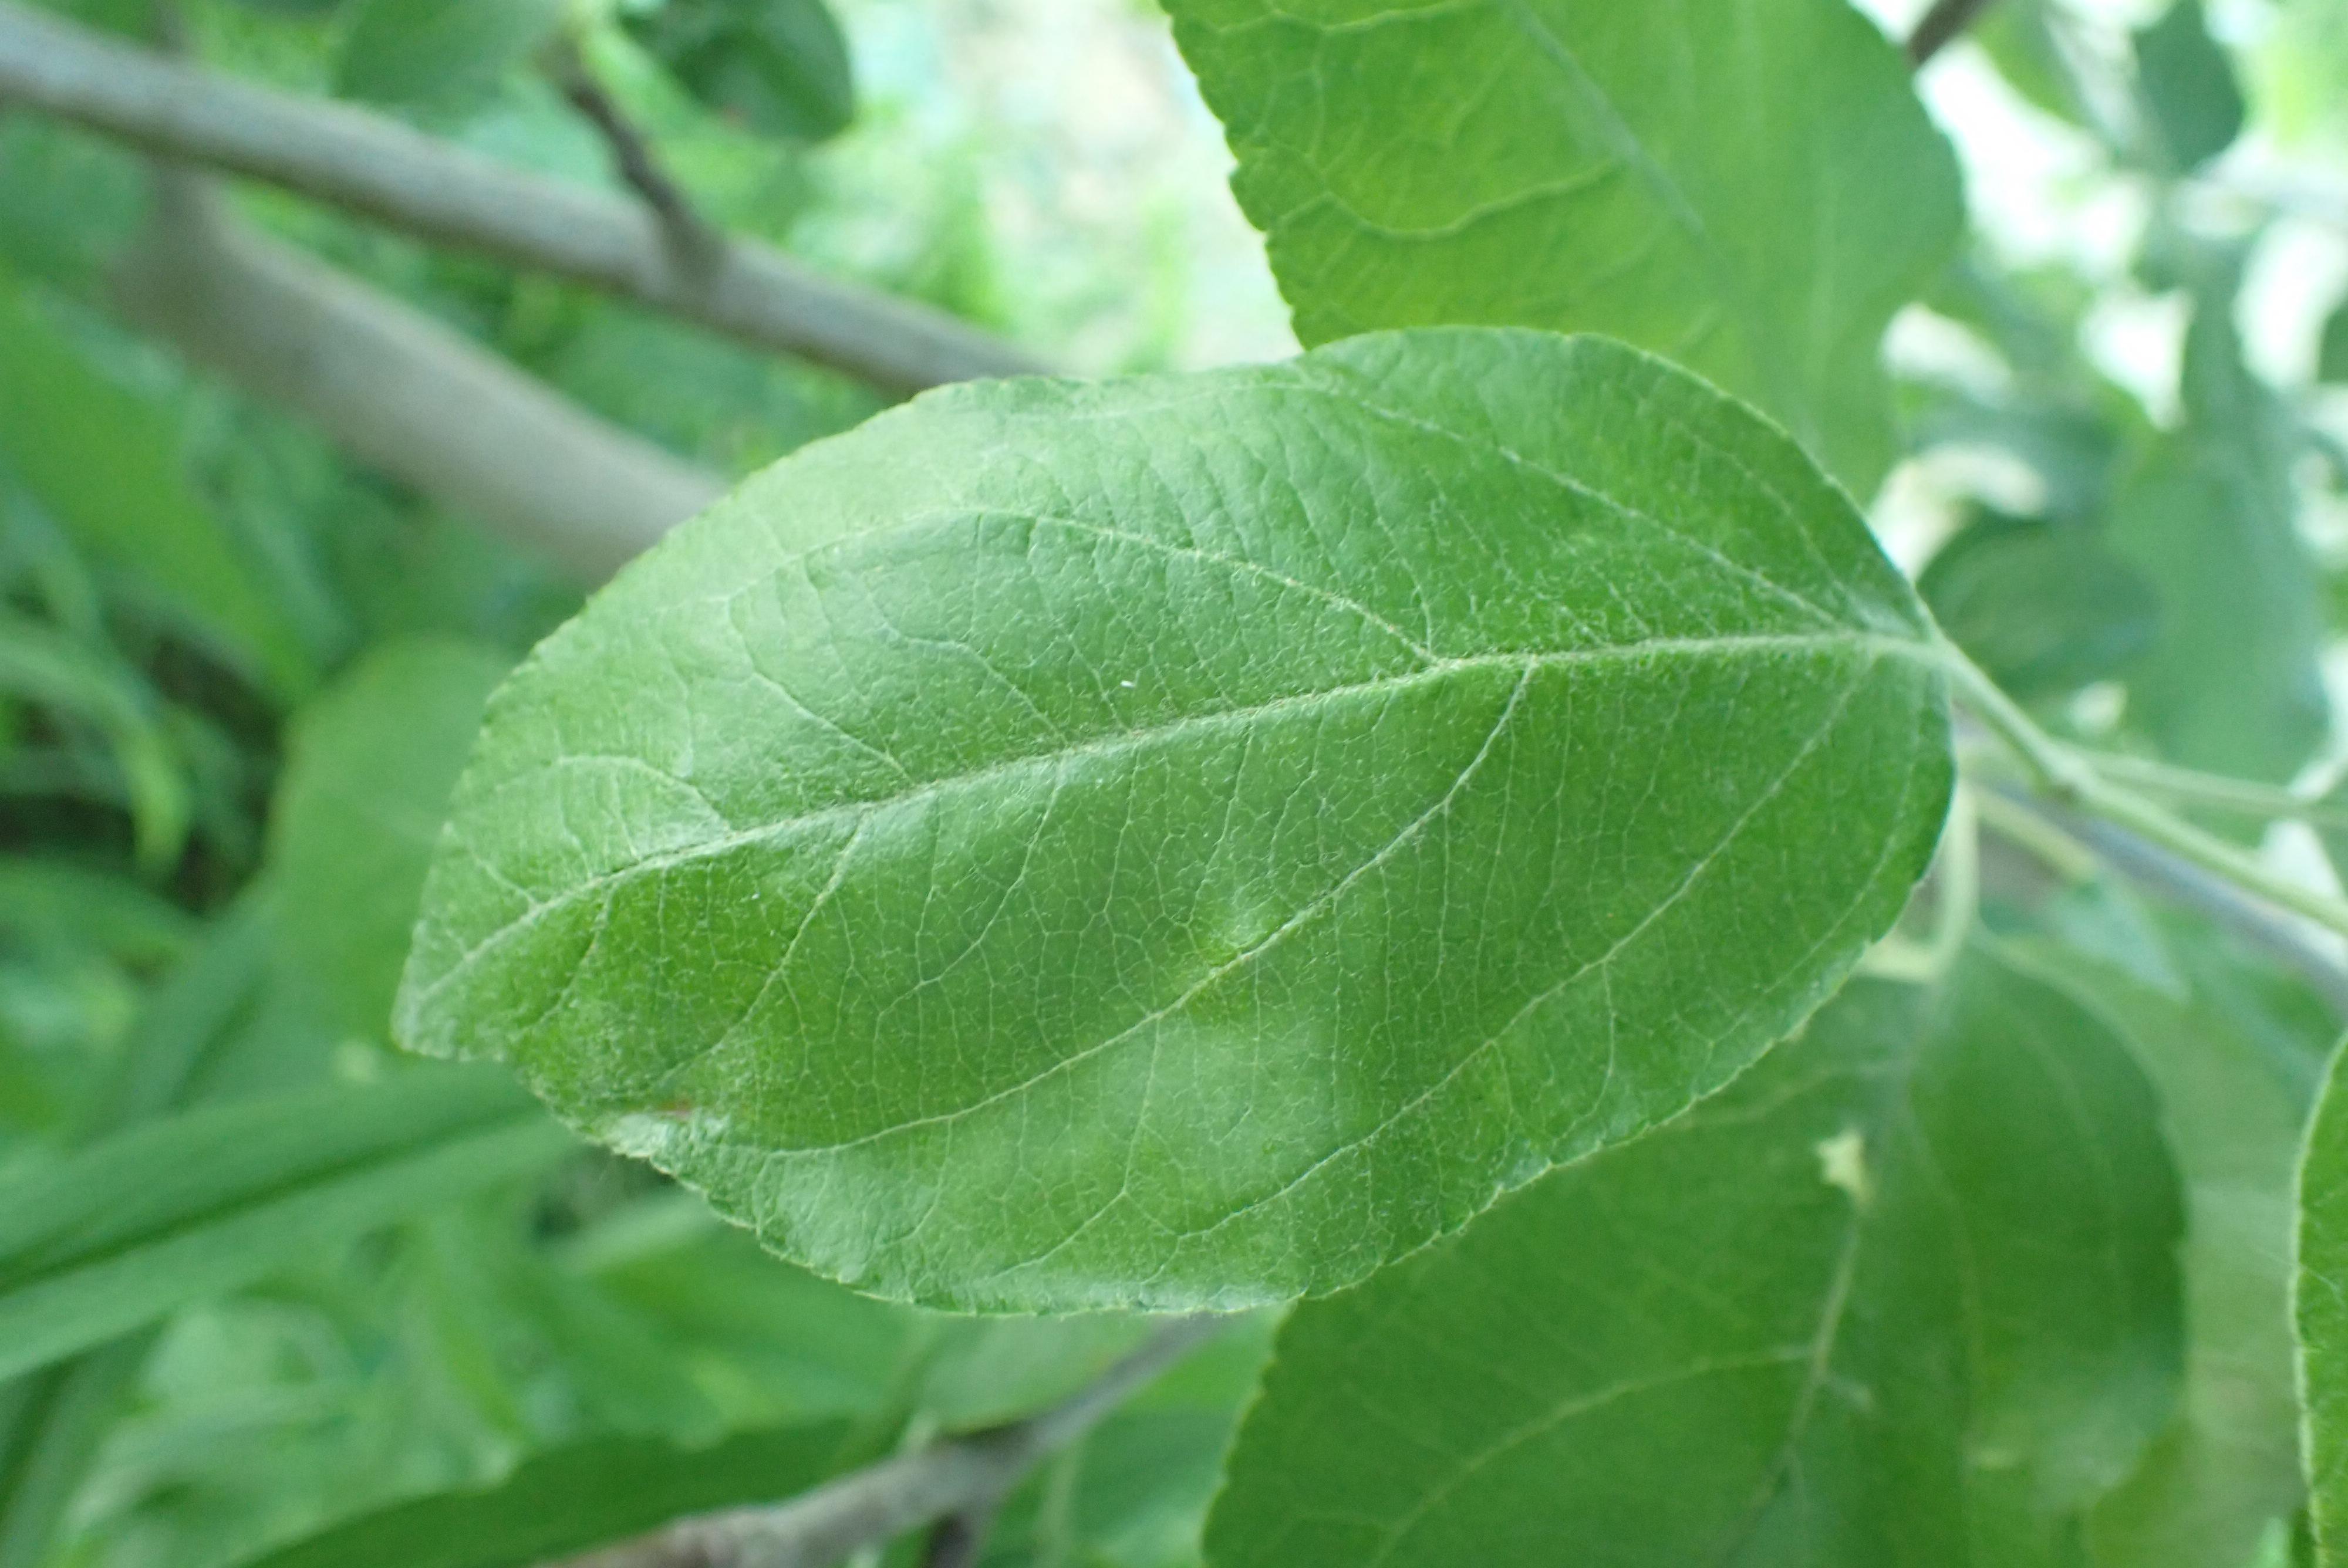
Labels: healthy